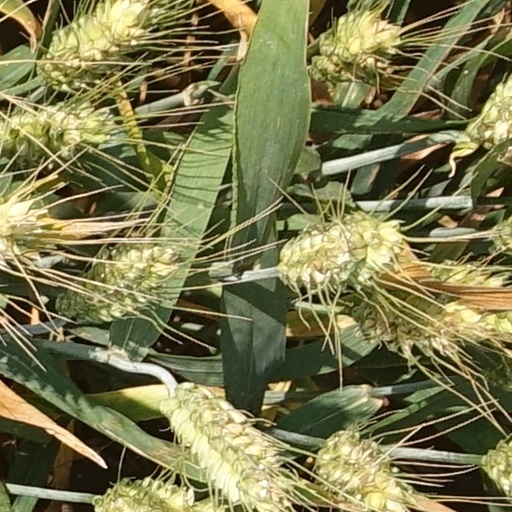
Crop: wheat